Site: brandenburg
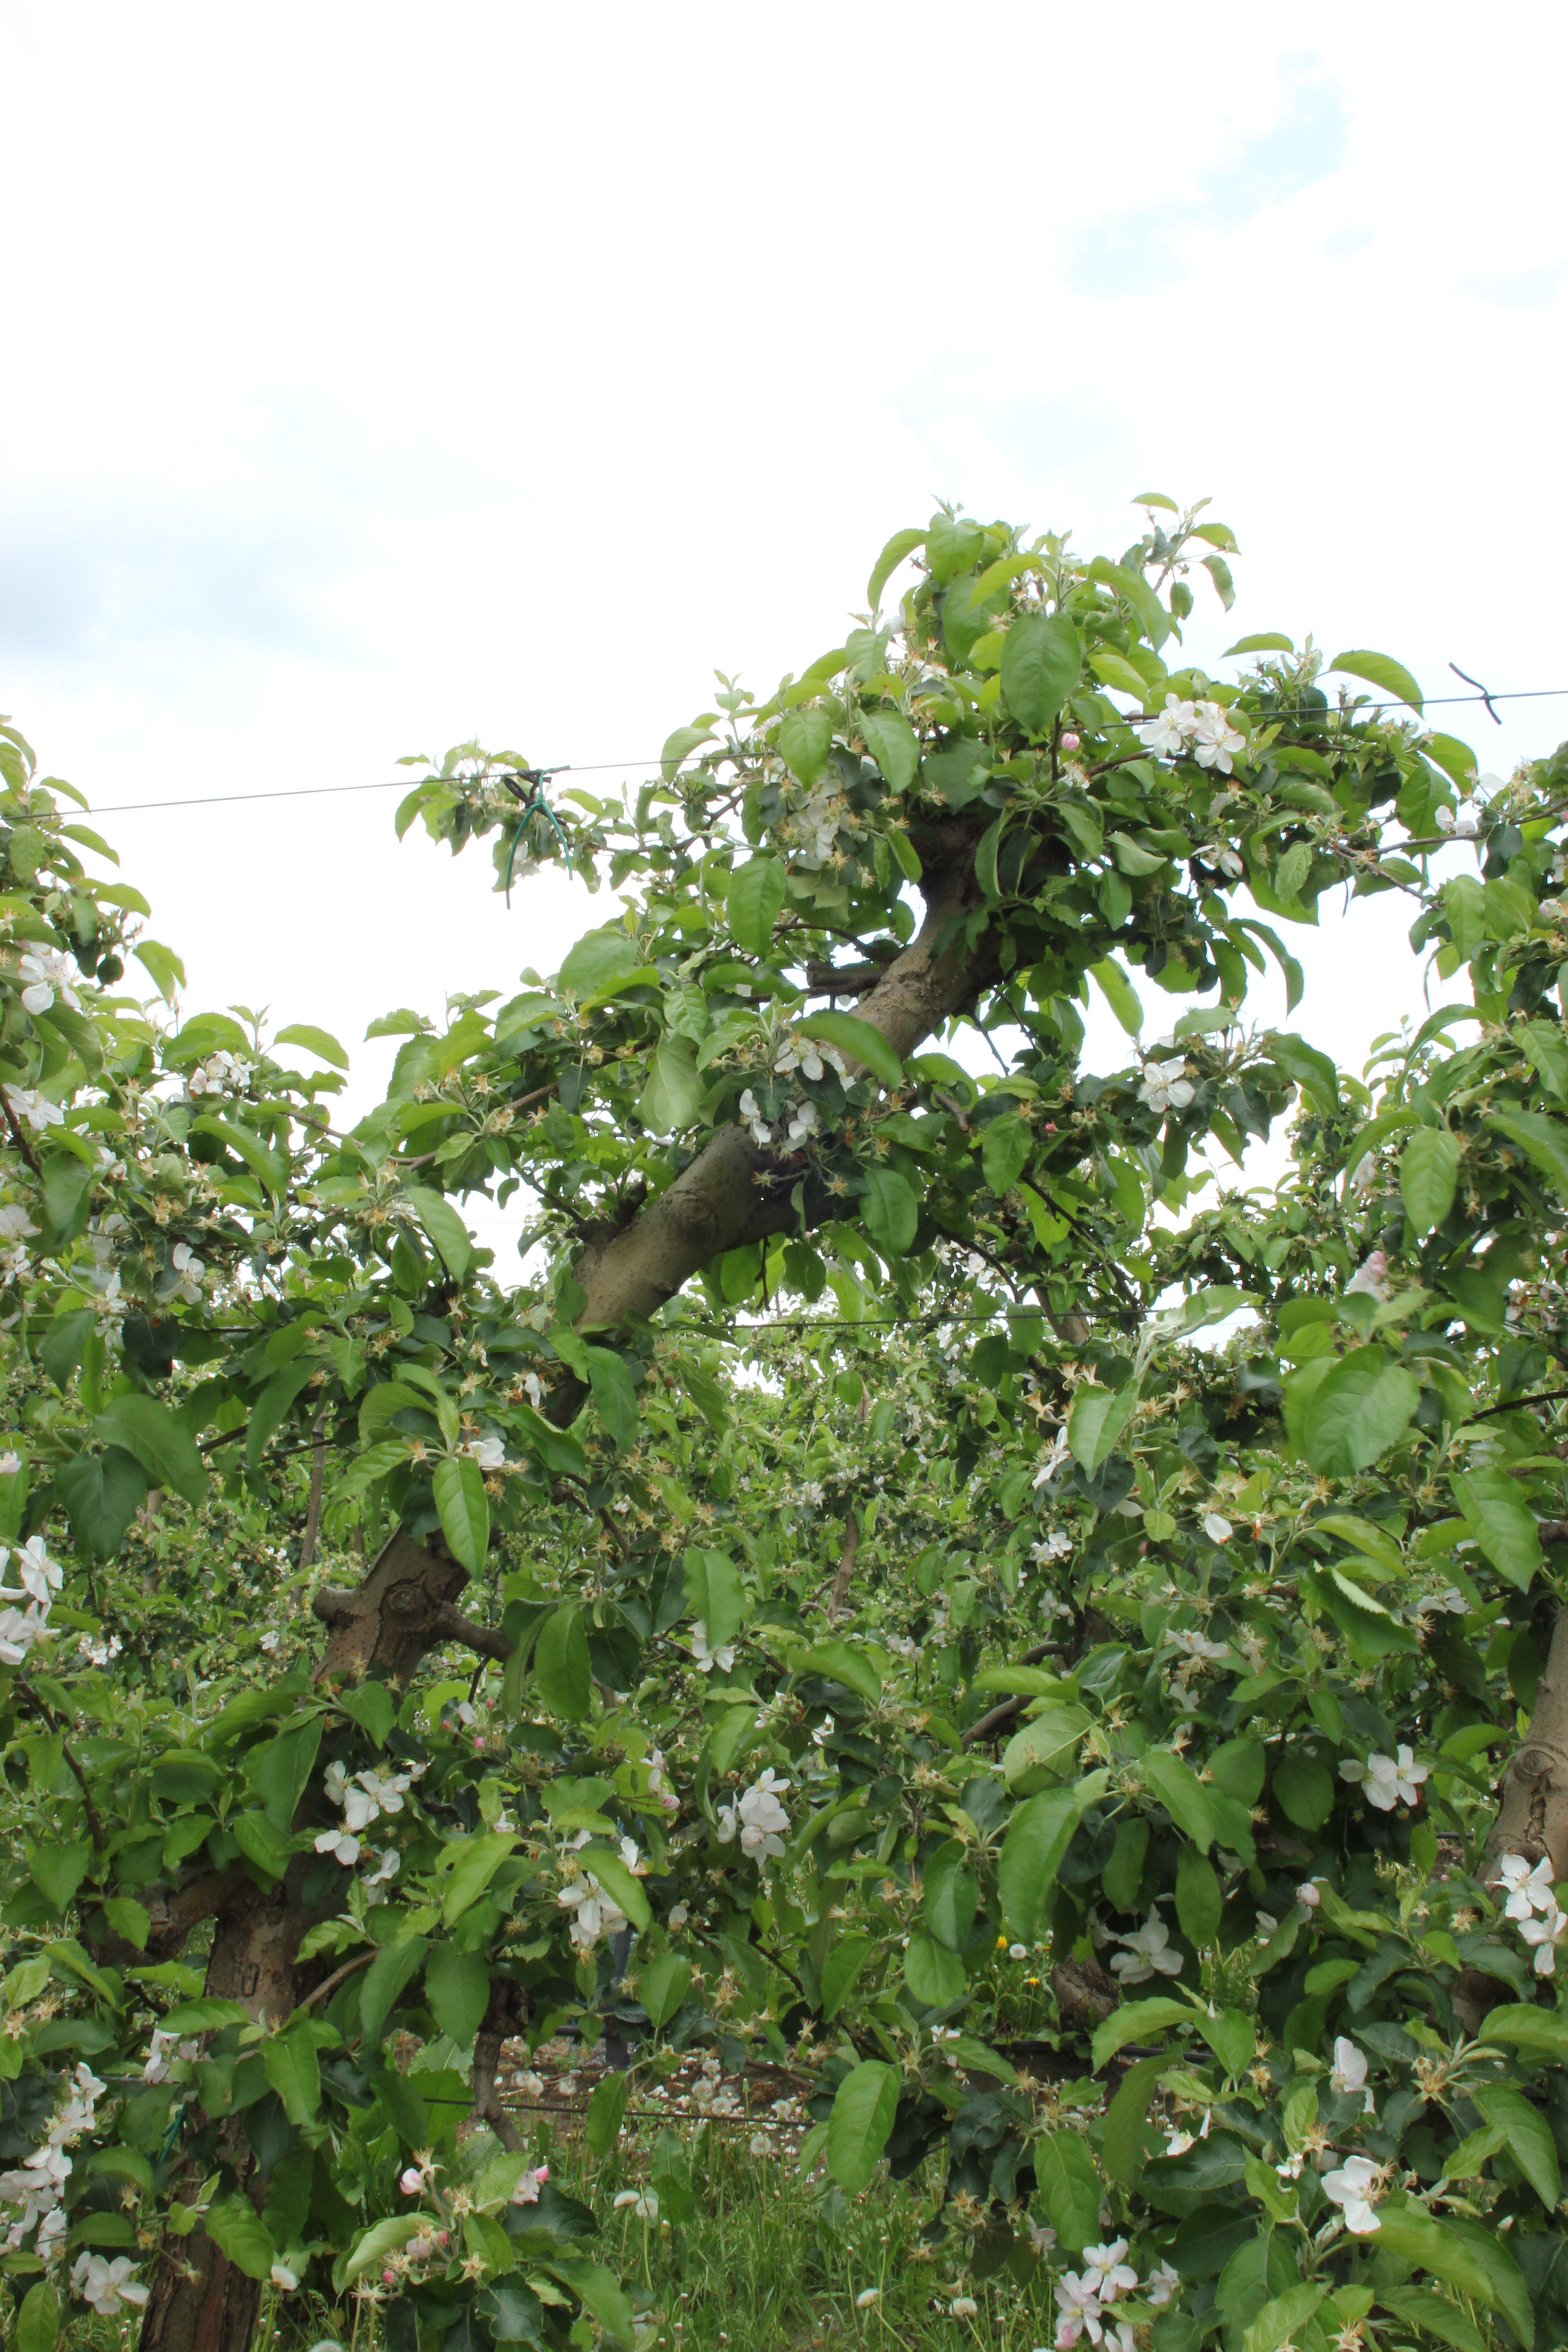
Growth stage (BBCH 67): Flowering